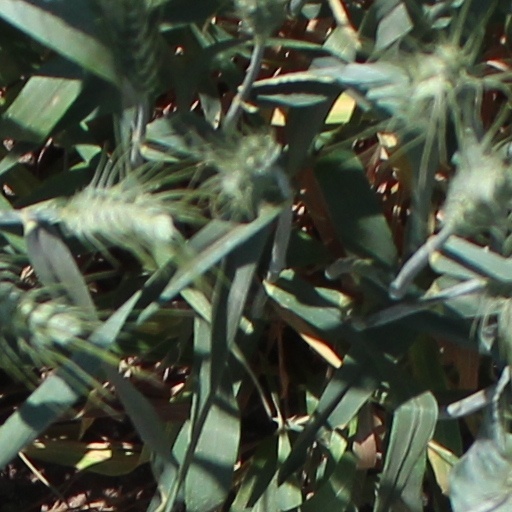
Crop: wheat